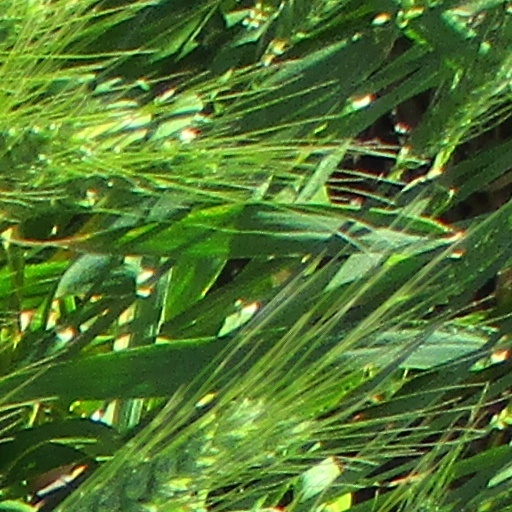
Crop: wheat